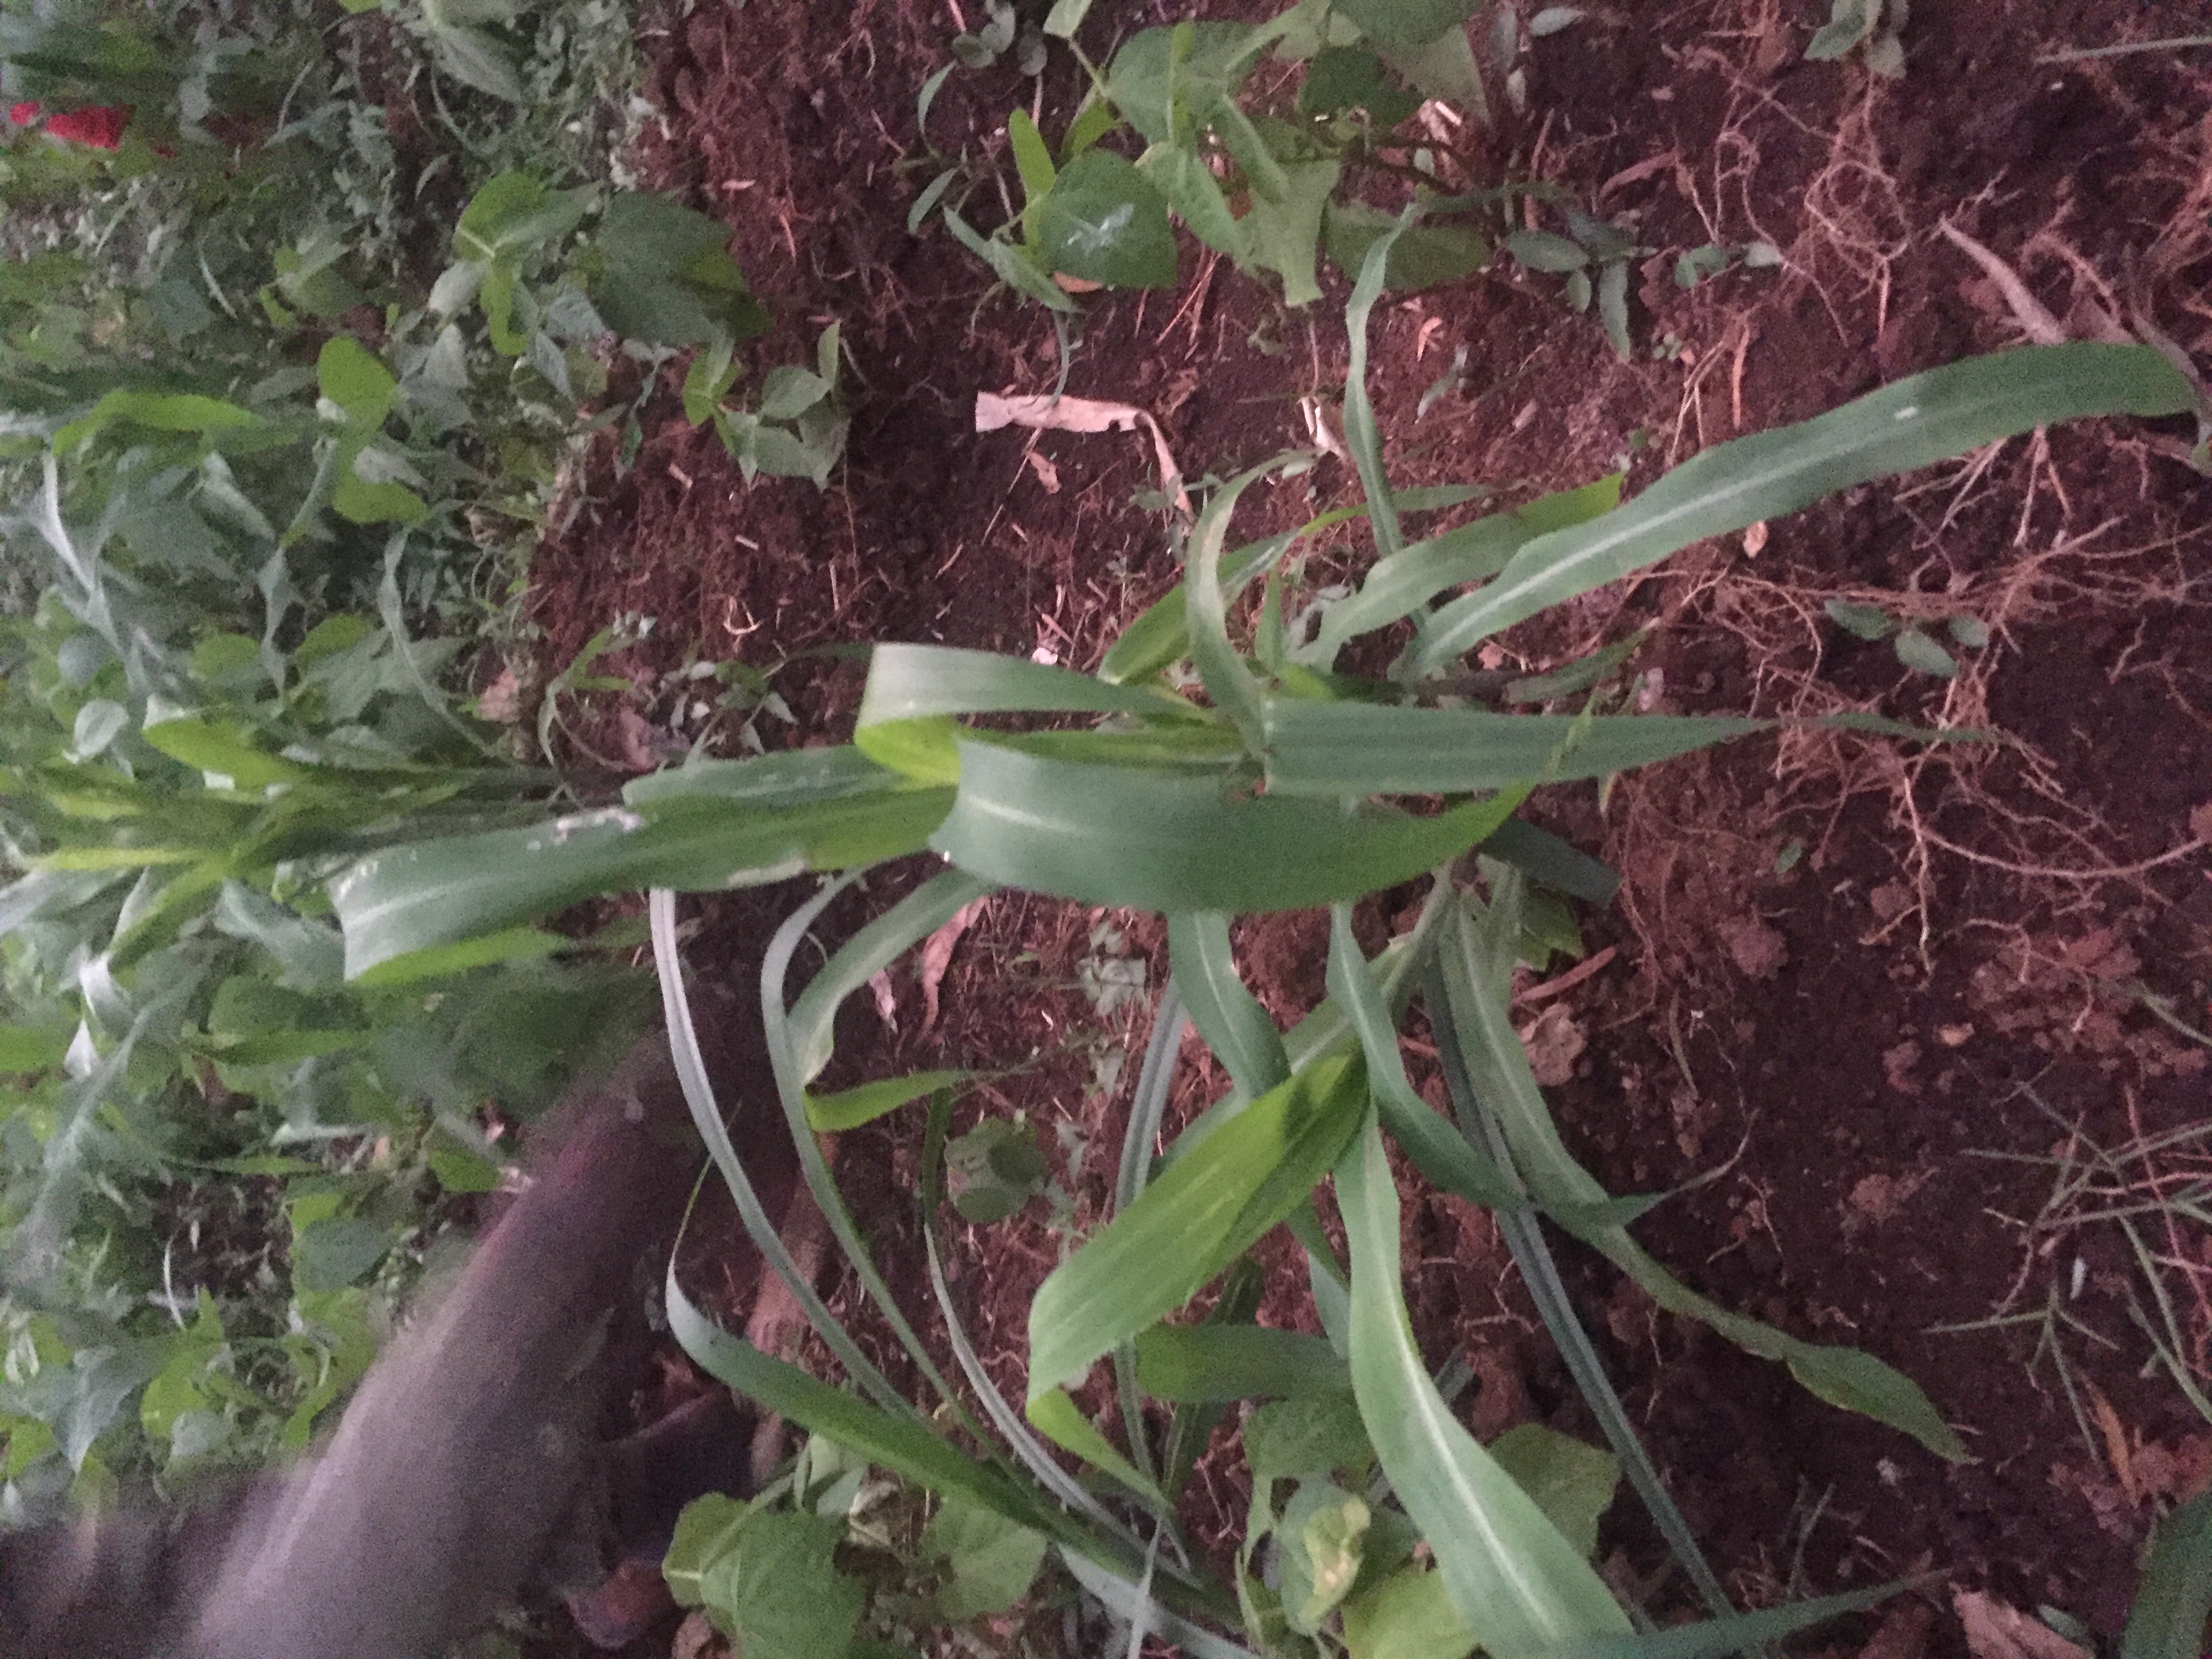
Label: helminthosporium_leaf_blight